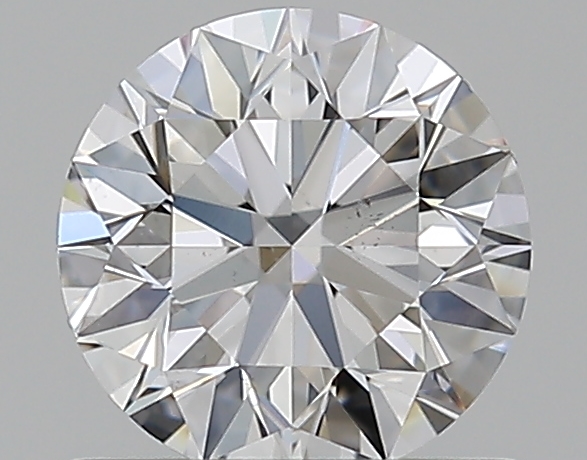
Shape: round
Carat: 0.71
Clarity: SI1
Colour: D
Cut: EX
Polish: EX
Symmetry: EX
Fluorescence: N
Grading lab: GIA
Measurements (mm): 5.65 x 5.68 x 3.55